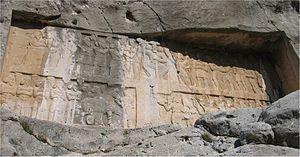
À partir du XIXᵉ siècle, la notion de droits de l'homme commence à pénétrer en Iran. Au cours du XXᵉ siècle, les droits de l'homme font l'objet de luttes pour leur application et de restrictions diverses, qui durent encore aujourd'hui. Pendant plusieurs siècles, la charia a réglé la vie juridique en Iran, jusqu'à la révolution constitutionnelle de 1906. Le système juridique traditionnel à partir de là est transformé en profondeur avec le règne de la dynastie Pahlavi qui se détache de la charia, celle-ci ayant montré ses limites et son incapacité à régir la vie juridique du pays. Mohammed Reza Shah Palavi introduit un droit moderne où les principes des droits de l'homme sont partiellement présents.
L’art sassanide regroupe la production artistique qui a lieu en Perse durant la dynastie éponyme, c’est-à-dire entre le IIIᵉ et le VIIᵉ siècle de l'ère chrétienne. Elle se distingue par une production artistique très développée, permise par la richesse de l'empire sassanide et sa position entre l'Empire romain à l'ouest et la Chine à l'est, au carrefour des échanges matériels et culturels entre de nombreuses civilisations. Avec les échanges qui avaient lieu entre le monde occidental, le monde asiatique et l'Iran, les Sassanides ont évidemment eu une importante influence sur les civilisations qui leur étaient contemporaines. La dynastie tente de s’affranchir de l’art hellénistique, par réaction avec la dynastie précédente des Arsacides. Le plus grand héritage Sassanide se trouve dans l’art islamique car la conquête arabe a complètement intégré l’empire.
Bishapour est une ancienne cité sassanide, à 23 km de Kazerun, dans le Fars, en Iran. La ville se trouvait sur la route reliant les villes d’Istakhr et Ctésiphon.